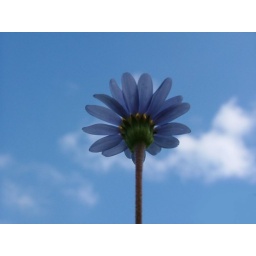
A purble flower agiast a blue sky with clouds in the background.